Joseph Lakanal

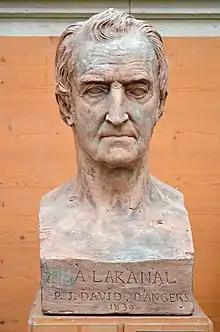
Bust of Lakanal by David d'Angers (1839).

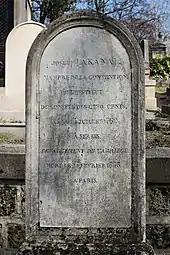
Grave of Lakanal, in Père Lachaise Cemetery, Paris.

Under the Consulate and Empire, Lakanal resumed his professional work, as a professor at the Lycée Charlemagne, and after the battle of Waterloo (1815), he retired to the United States. He was welcomed there by President James Madison, and the United States Congress gave him a grant of in the Vine and Olive Colony in Alabama. He then later became a planter, therefore owning slaves, and was afterward chosen president of the "University of Louisiana" that he reorganized with the support of local masonic lodges, known today as Tulane University.